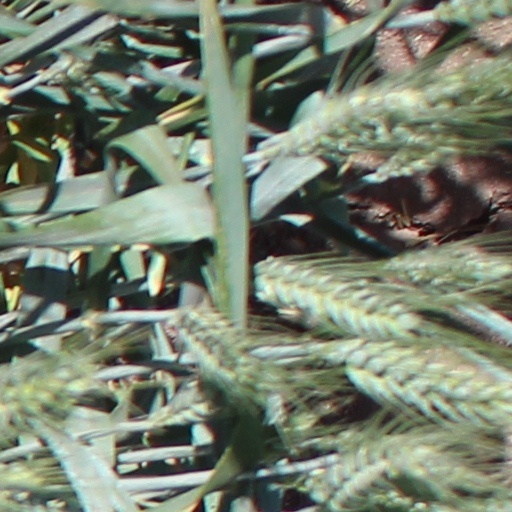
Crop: wheat